Münchwilen, Thurgau

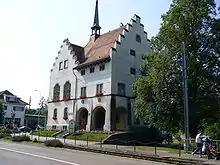
Courthouse in Münchwilen

Münchwilen was first mentioned in 1160 and 1170 as part of the estates of the Abbey of St. Gallen. From the late 15th century until 1798 it belonged to the so-called High Court of Tuttwilerberg, in which the Swiss Confederation governor or his deputy held both the high and the low justice rights.